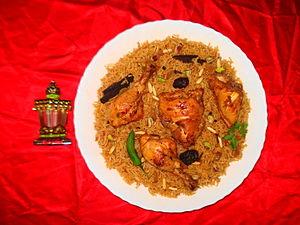
La cuisine omanaise s'apparente à celle des autres cuisines asiatiques. Les plats sont souvent à base de poulet, poisson, agneau et de riz. La plupart des mets comportent un riche mélange d'épices, herbes et marinades. Bien qu'elle diffère selon les régions, la majorité des plats est à base de curry, viande cuite, riz et légumes. La soupe est très commune et est souvent à base de poulet, agneau, légumes, aubergine fumée par exemple. Le plat principal est consommé au milieu de la journée ; le dîner est plus léger.